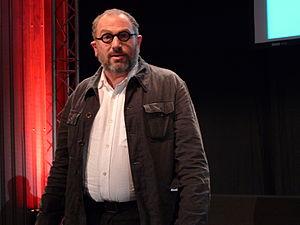
Rafi Haladjian est né à Beyrouth au Liban. Entrepreneur français d'origines arménienne et libanaise, il a fondé plusieurs entreprises dans le domaine des nouvelles technologies et des réseaux. Il est notamment connu en tant que pionnier de l'Internet en France et coinventeur du lapin communicant Nabaztag, un des objets pionniers de l'Internet des objets et des assistants vocaux comme Alexa et Google Home.